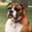
Label: dog